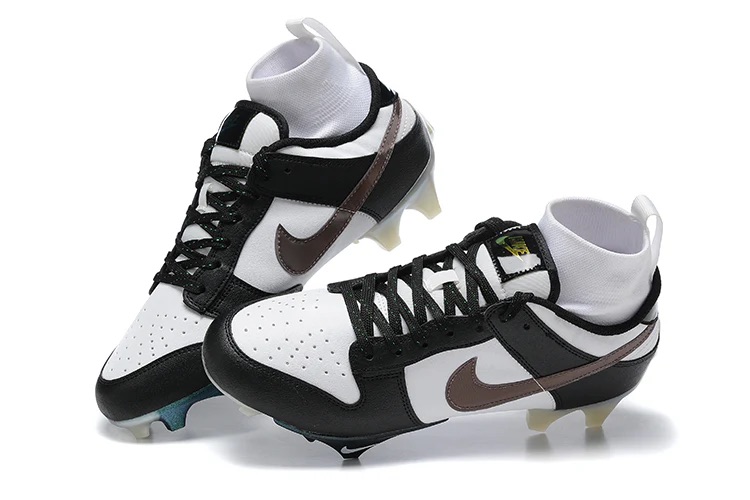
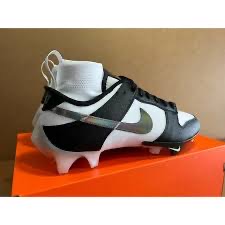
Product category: misc
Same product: yes